Colour sergeant

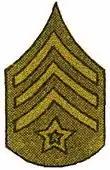
Color sergeant insignia used by the United States Army during World War I

Color sergeant is an NCO rank that was used historically in the United States Army, most recently during World War I. Within the United States Military Academy at West Point, the term is used to distinguish second class cadets who are assigned to a colour party (one bearer per colour plus two guards).. In the Virginia Tech Corps of Cadets, the rank is given to 3rd year cadets that are members of the Regimental Color Guard, with the exception of the guard's NCO-in-command, who holds the rank of cadet command color sergeant. All color sergeants in the VTCC must go through the guard's joining process (Tap) again, even if they served as cadet color corporals on the guard as sophomores.